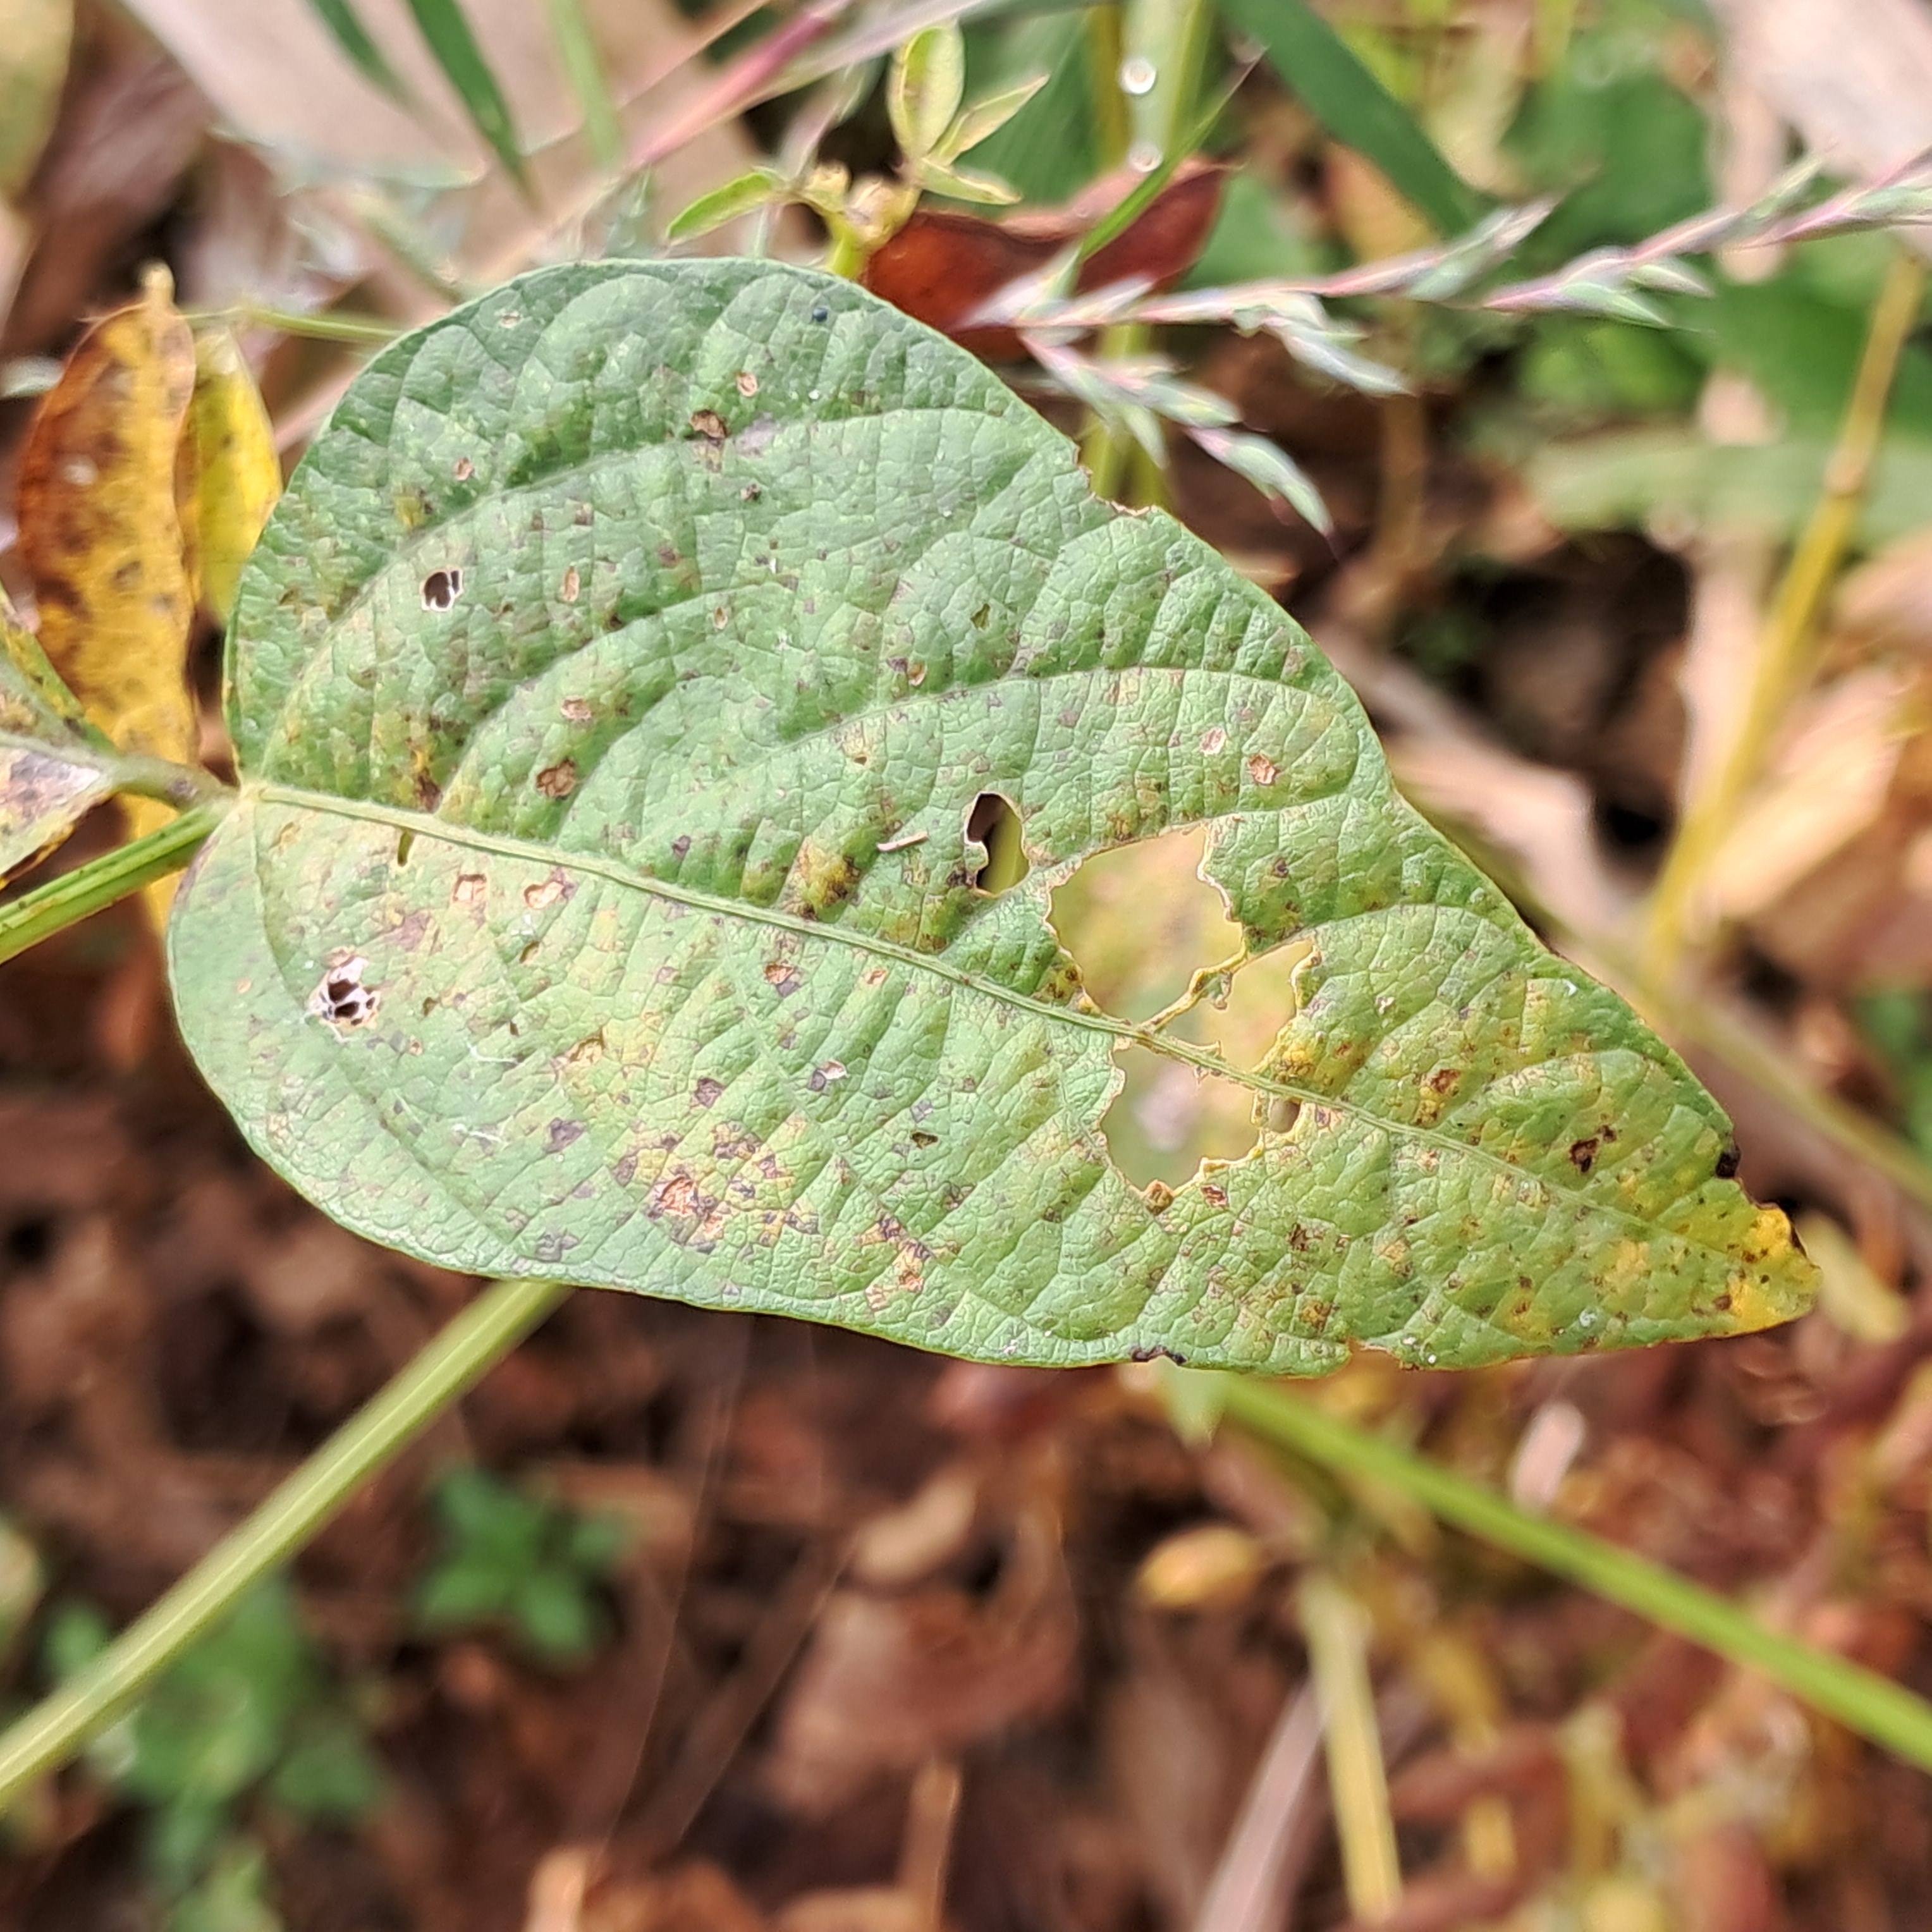
Label: Spectoria_Brown_Spot